Pine Ridge Indian Reservation

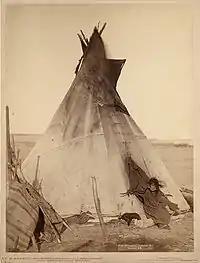
An Oglala girl in front of a tipi, 1891

The reservation is governed by the eighteen-member Oglala Sioux Tribal Council, who are elected officials rather than traditional clan life leaders, in accordance with the Indian Reorganization Act of 1934. The Executive Officers of the council are the President (also called Chairman), Vice President, Secretary, and Treasurer. Primary elections are held in October and the General election in November.